Viktoria Tereshkina

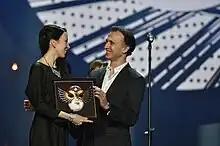

Viktoria Valerievna Tereshkina (born 31 May 1983) is a Russian ballet dancer, who performs as a principal dancer with the Mariinsky Ballet in Saint Petersburg. People's Artist of Russia (2018). Laureate of the highest theater award of St. Petersburg "Golden Soffit" (2005, 2006), and Laureate of the IX International Ballet Competition "Arabesque" (Perm, 2006).